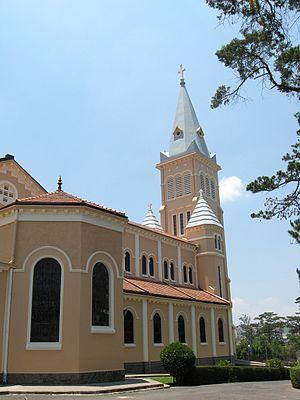
La cathédrale Saint-Nicolas est une cathédrale catholique, siège du diocèse de Dalat, suffragant de l'archidiocèse d'Hô-Chi-Minh-Ville. Elle se trouve à Dalat, capitale de la province de Lâm Đồng dans les hauts plateaux du centre du Viêt Nam. Il y a cinq messes le dimanche.
Le diocèse de Da Lat, ou Dalat en français, est un territoire ecclésial de l'Église catholique au Viêt Nam. Le diocèse érigé en 1960 est suffragant de l'archidiocèse d'Hô-Chi-Minh-Ville. Son siège à est la cathédrale Saint-Nicolas de Dalat. Son titulaire est Mᵍʳ Dominique Nguyen Van Manh. Le diocèse comprend 70 paroisses.